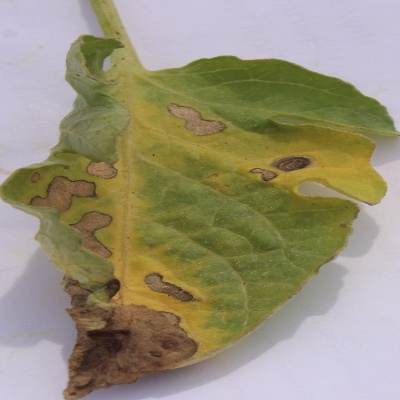
Crop: Tomato
Condition: septoria leaf spot